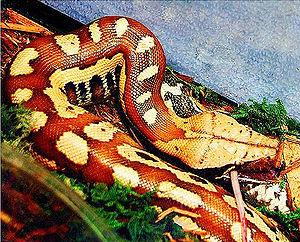
La faune de l'Indonésie a été très influencée par les événements géographiques et géologiques survenus sur la masse continentale de l'Asie et de l'Australasie. L'actuelle Nouvelle-Guinée était au départ attaché à l'actuelle Australie, formant un supercontinent nommé Gondwana qui commença à se briser il y a 140 millions d'années. Il en résulta un mélange des faunes de la Nouvelle-Guinée et de l'Australie. d'autre part, la masse asiatique influença la faune de l'ouest du pays. Anciennement reliées à l'Asie, les îles de plaque continentale de Sunda possèdent une riche faune asiatique. De grandes espèces comme les tigres, les rhinocéros, les orangs-outans, les éléphants ou les léopards étaient abondantes jusqu'à Bali à l'est du pays, mais le nombre et la répartition de ces espèces se sont fortement réduits.
Le Python malais est une espèce de serpents de la famille des Pythonidae. Il est également appelé Python sanguin.